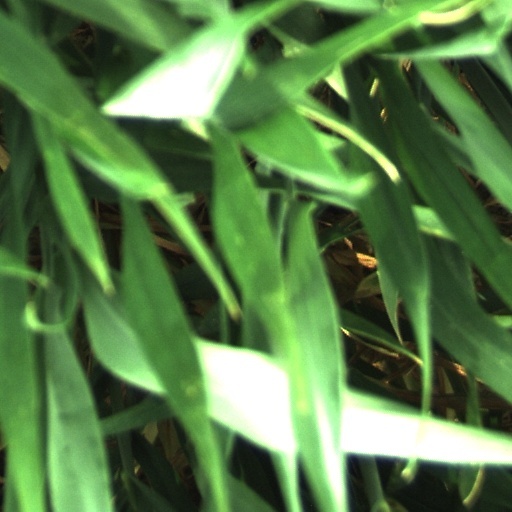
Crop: wheat